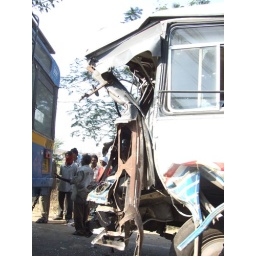
On the road in southern India. Remains of a head-on bus collision with a truck